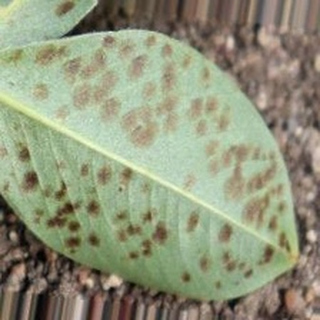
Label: groundnut_rust